Super-heavy tank

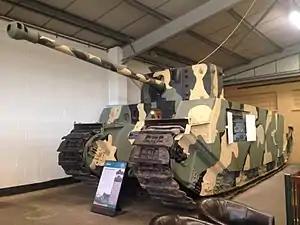
British TOG II (80 tons) at The Tank Museum, Bovington

A super-heavy tank is any tank that is notably beyond the standard of the class heavy tank in either size or weight relative to contemporary vehicles.